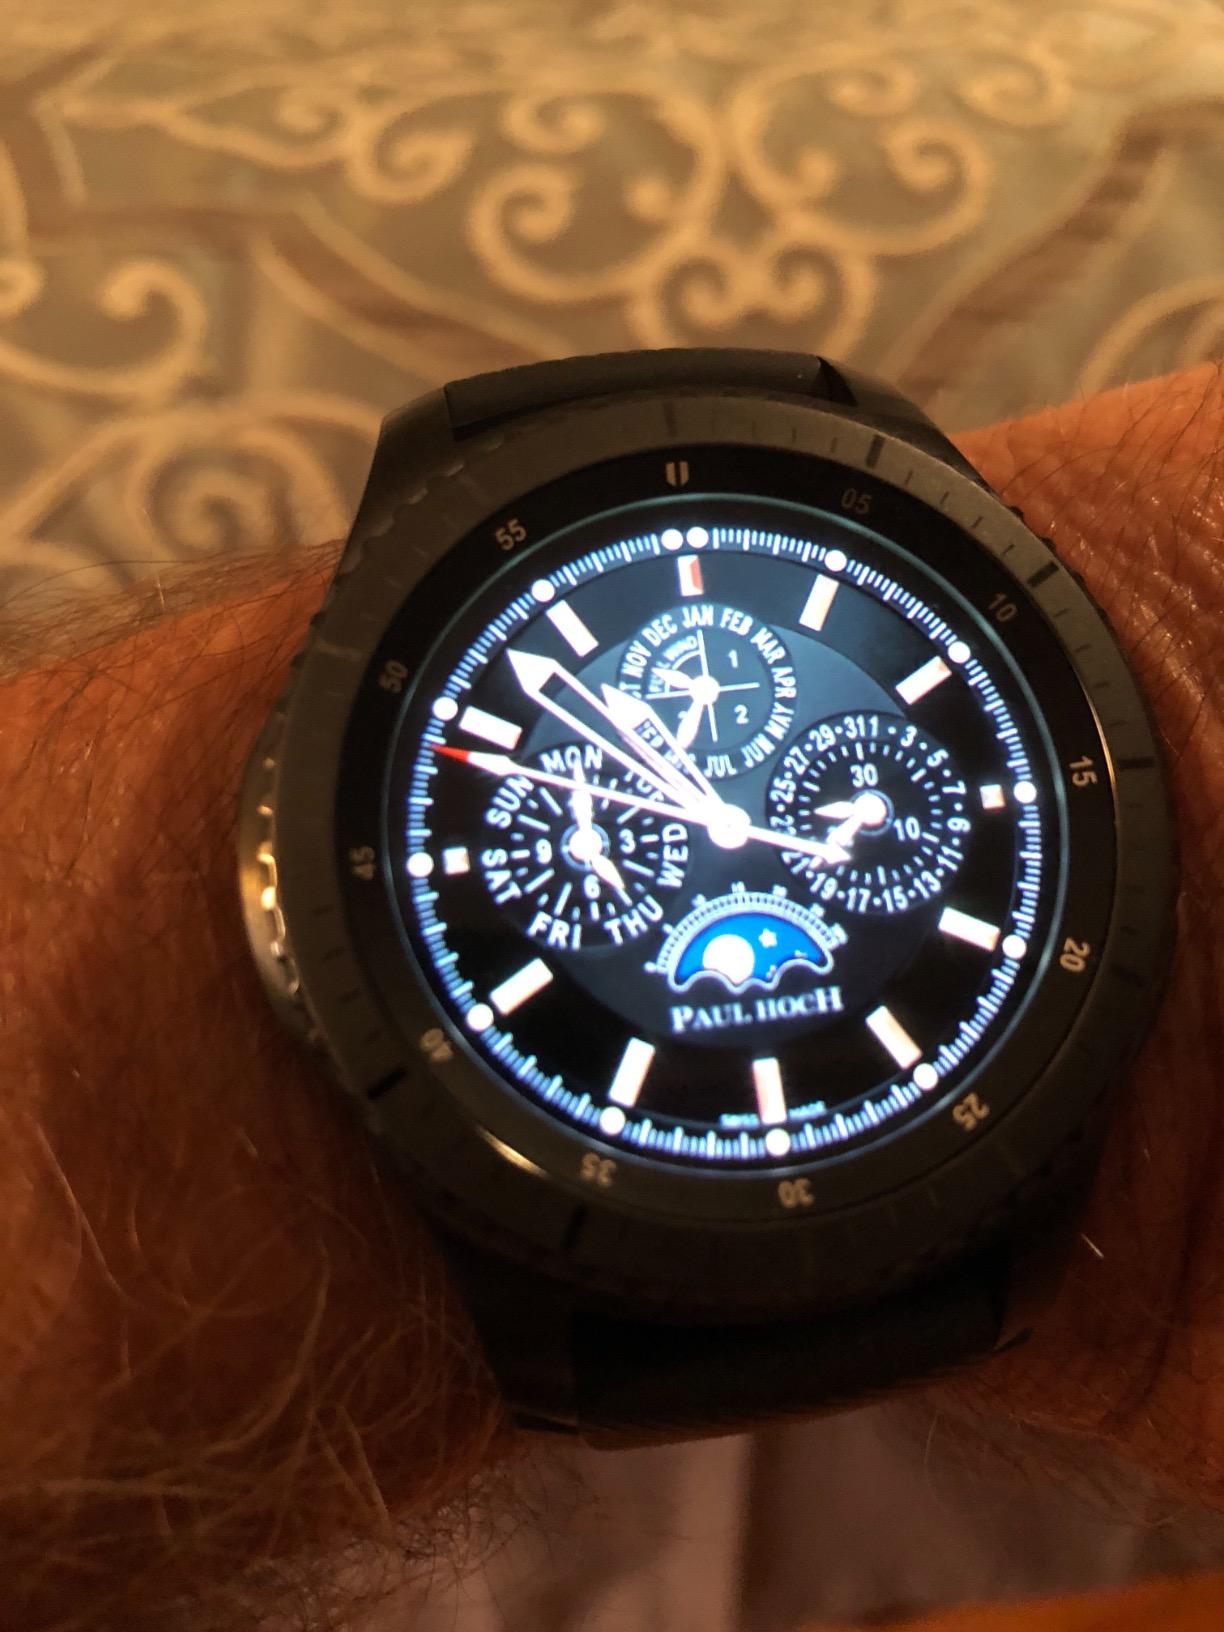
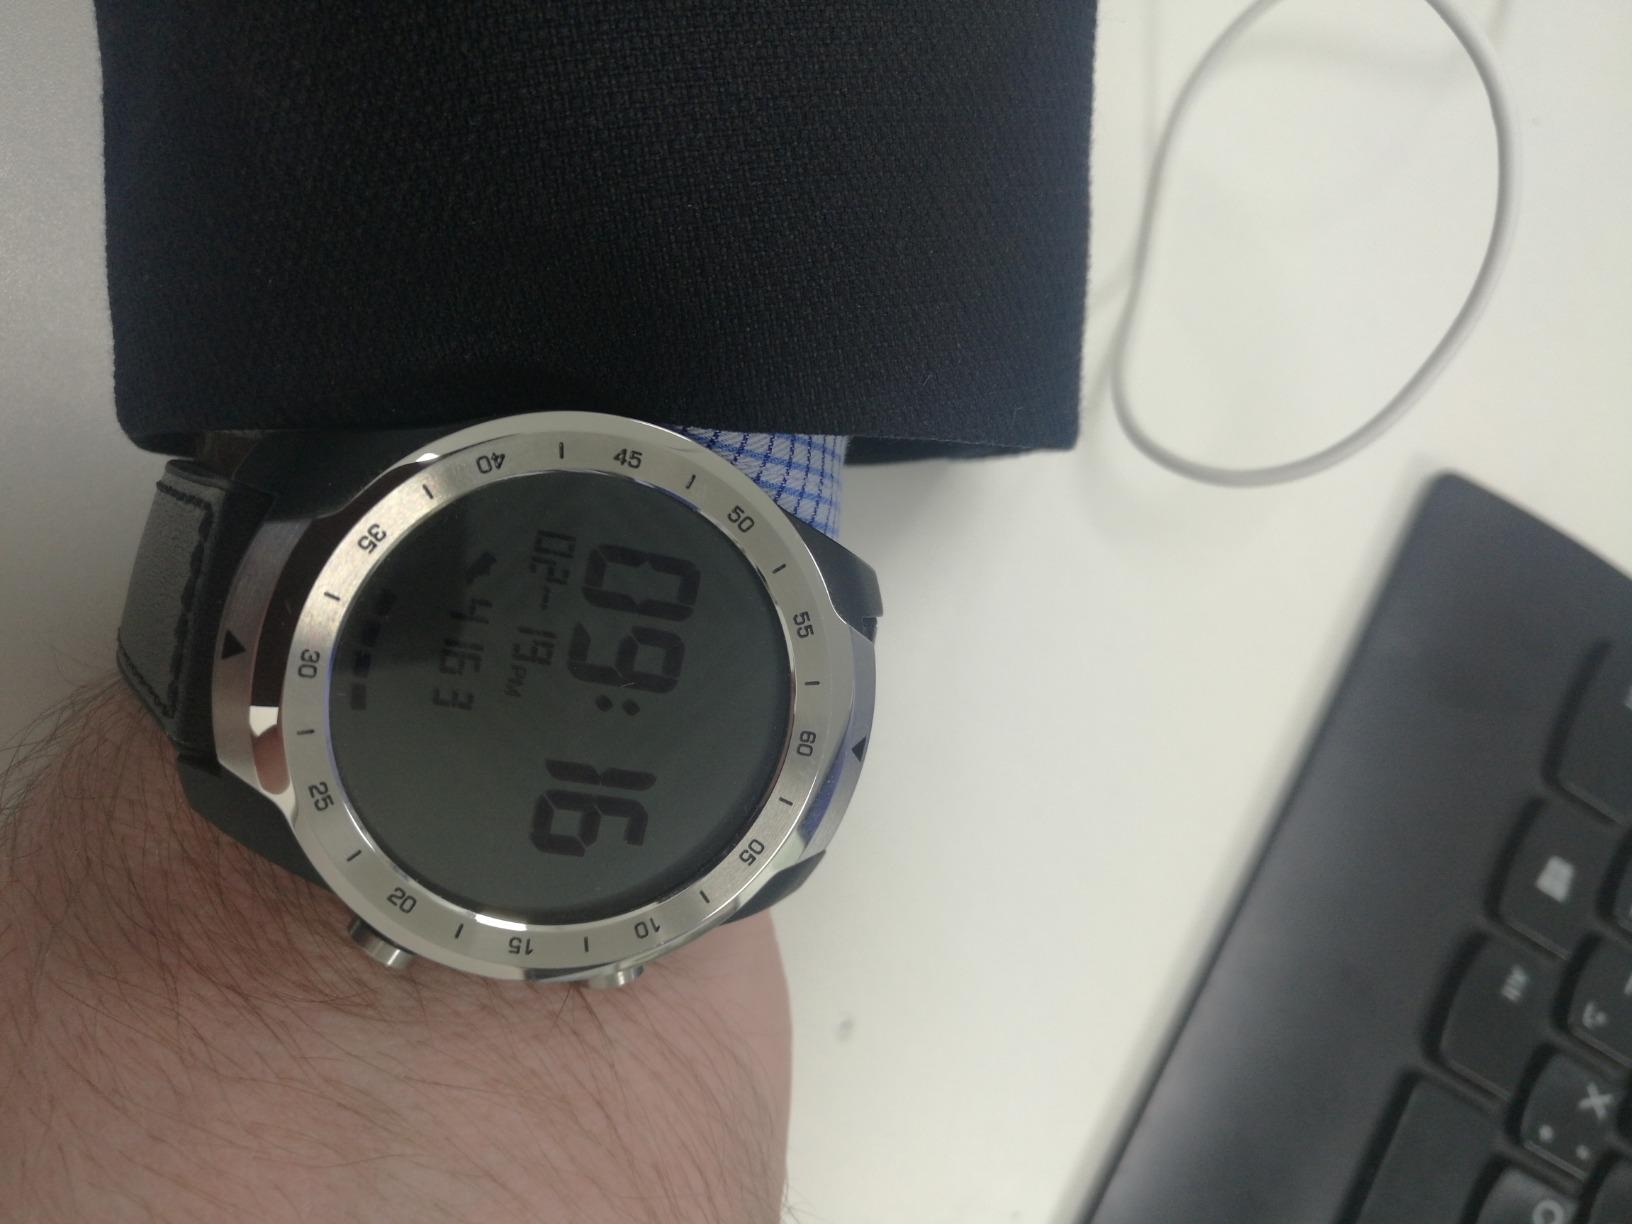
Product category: smartwatch
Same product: no